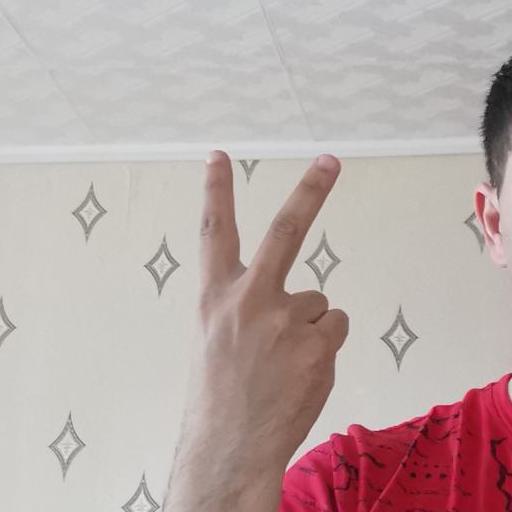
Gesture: peace_inverted